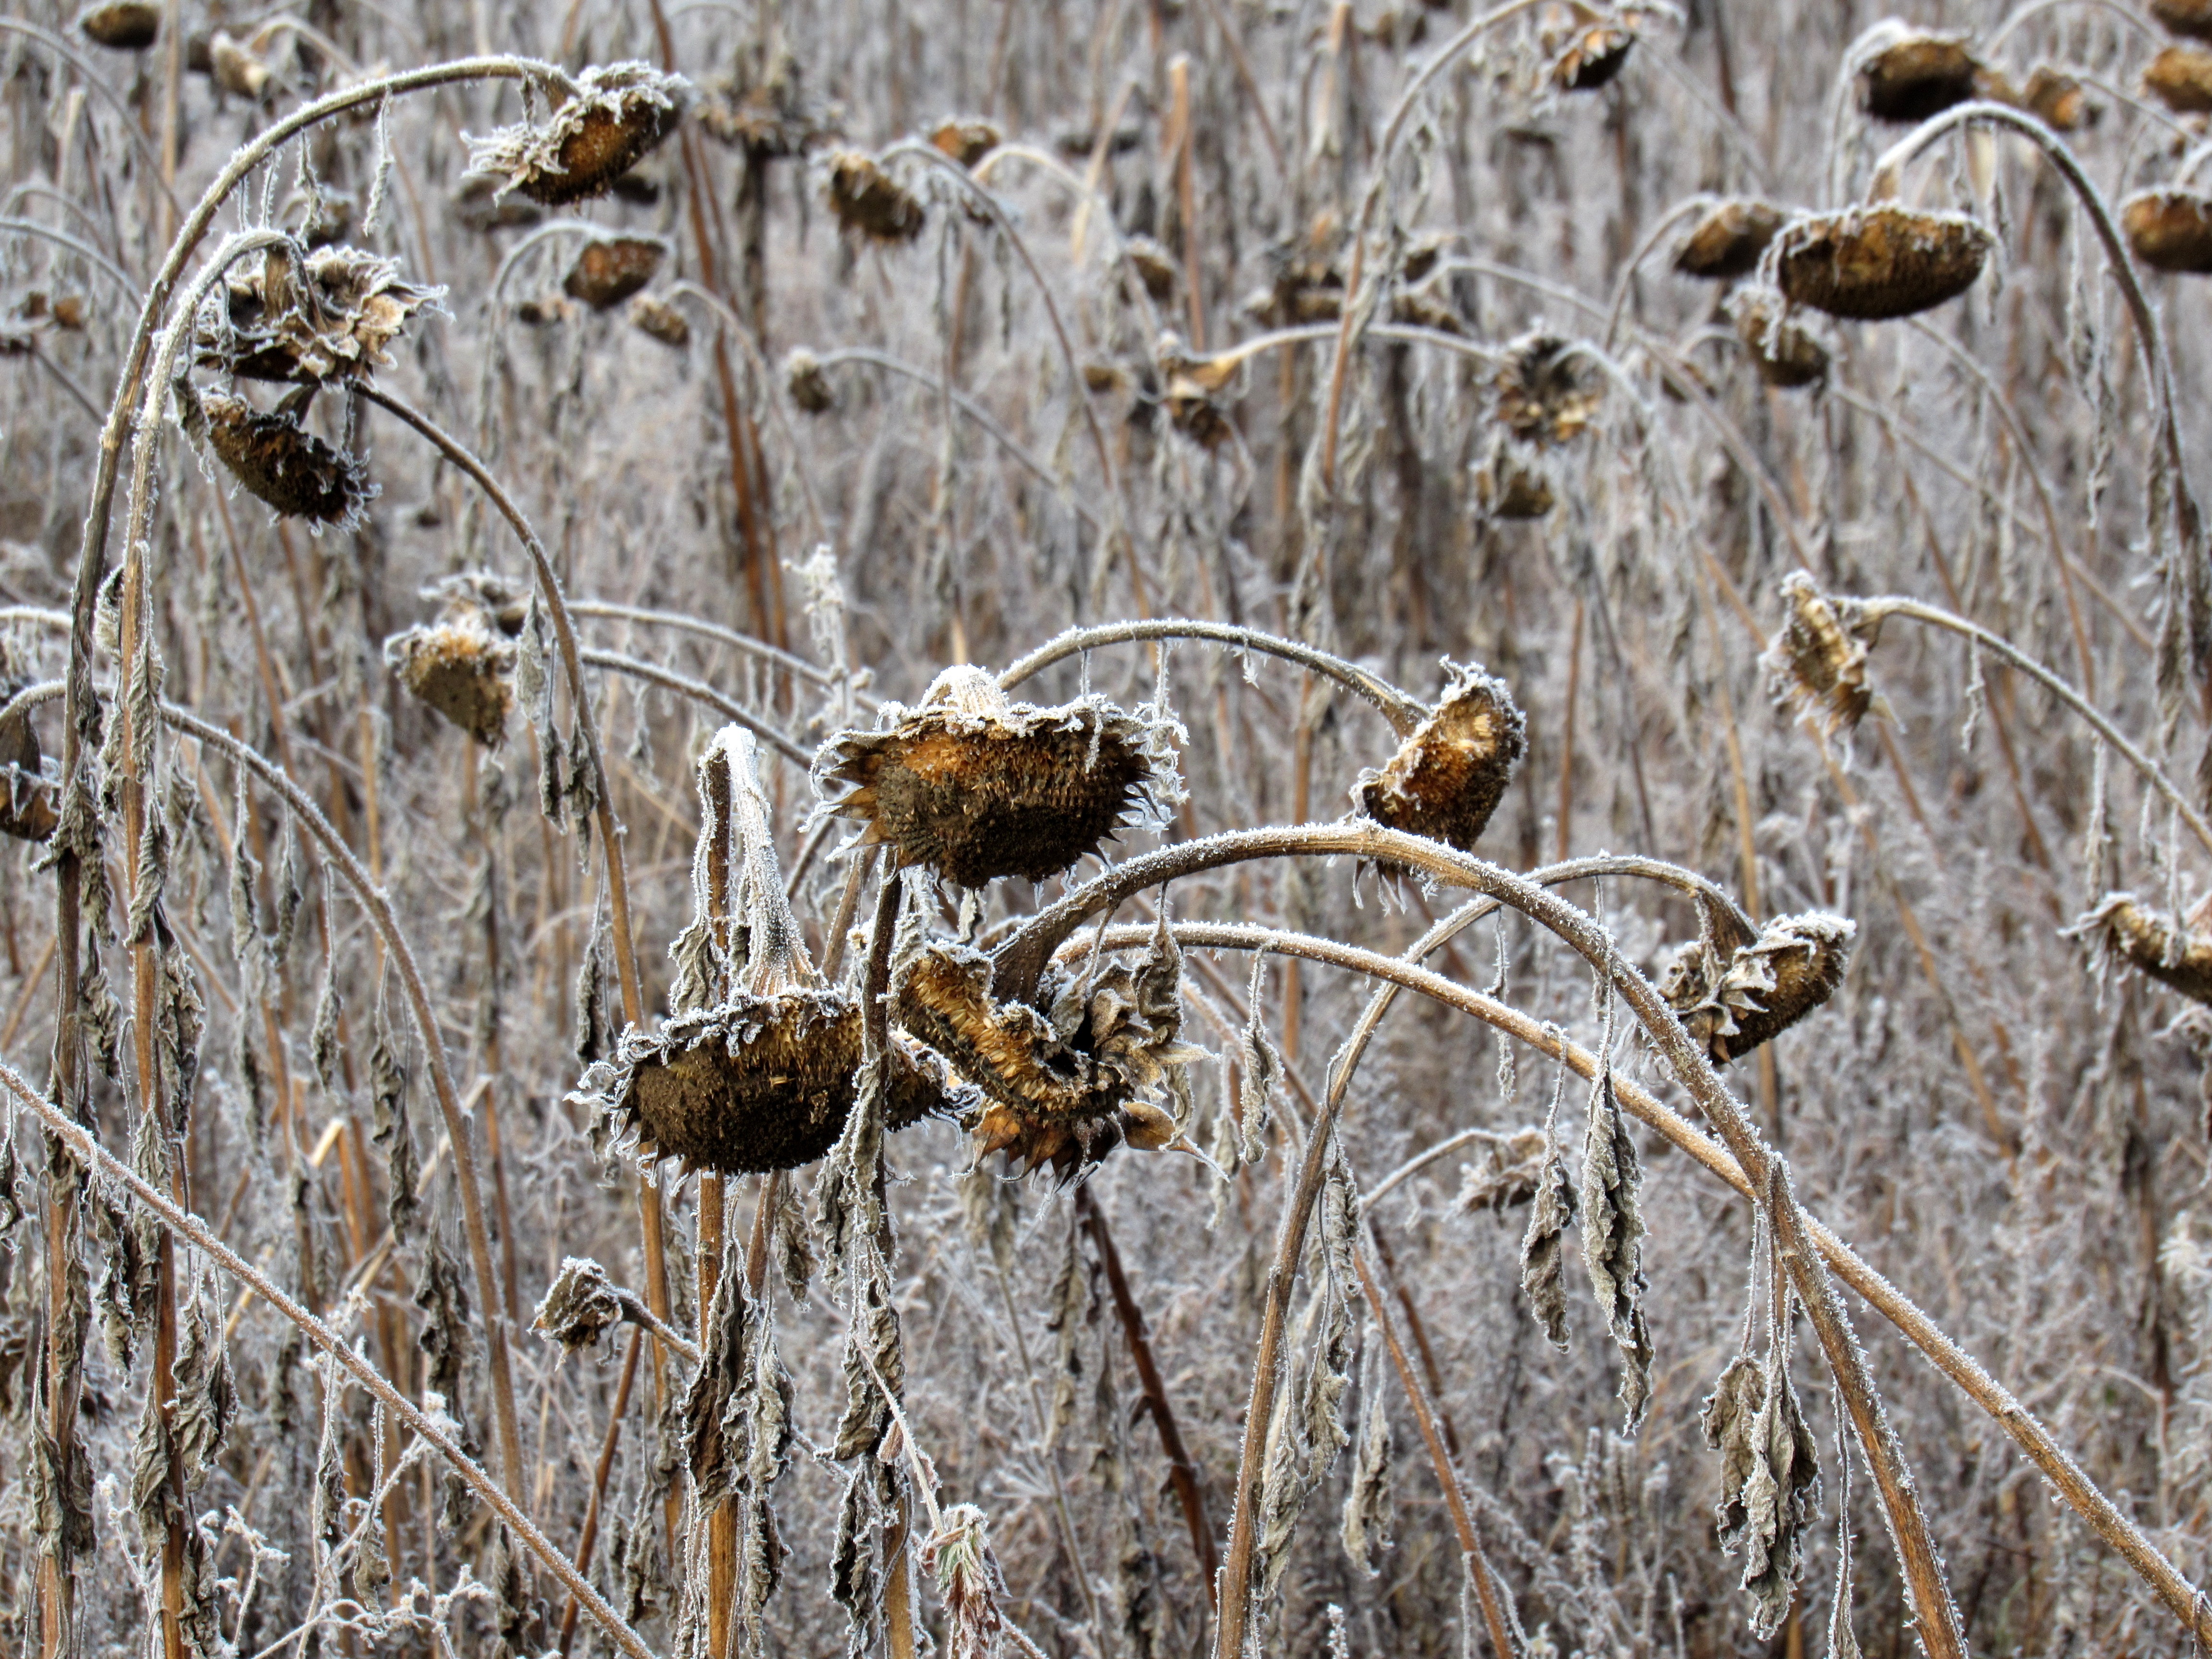
tree, nature, branch, winter, plant, field, leaf, flower, frost, wildlife, autumn, flora, season, fauna, sunflower, twig, close up, winter magic, hoarfrost, macro photography, grass family, land plant